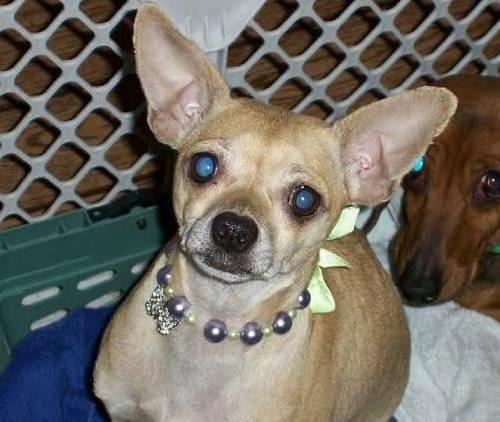
dog